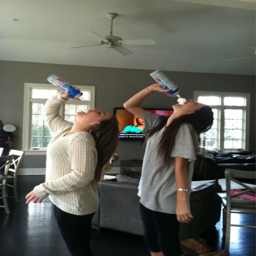
i 've always wanted to do this but doing it with a friend and getting a picture makes it all so much more fun